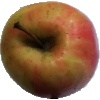
Label: apple_pink_lady